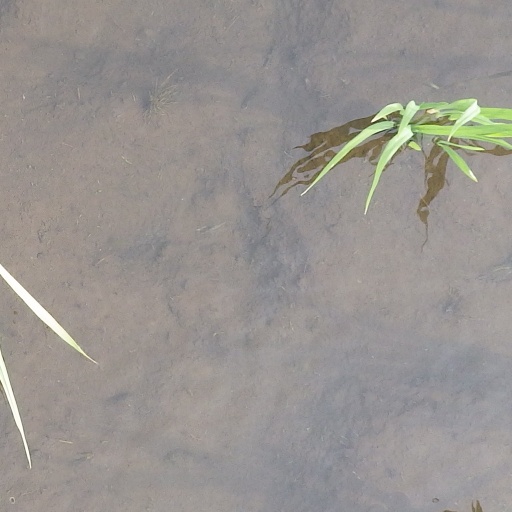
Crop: rice